Mahur, Maharashtra

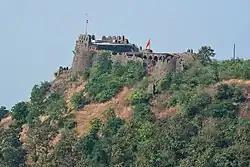
Ramparts of the spacious fort of Mahur

This was built Khandkya Ballal Shah by Gond kingdom of Chandrapur. This fort is quite large, but very few visitors travel inside.